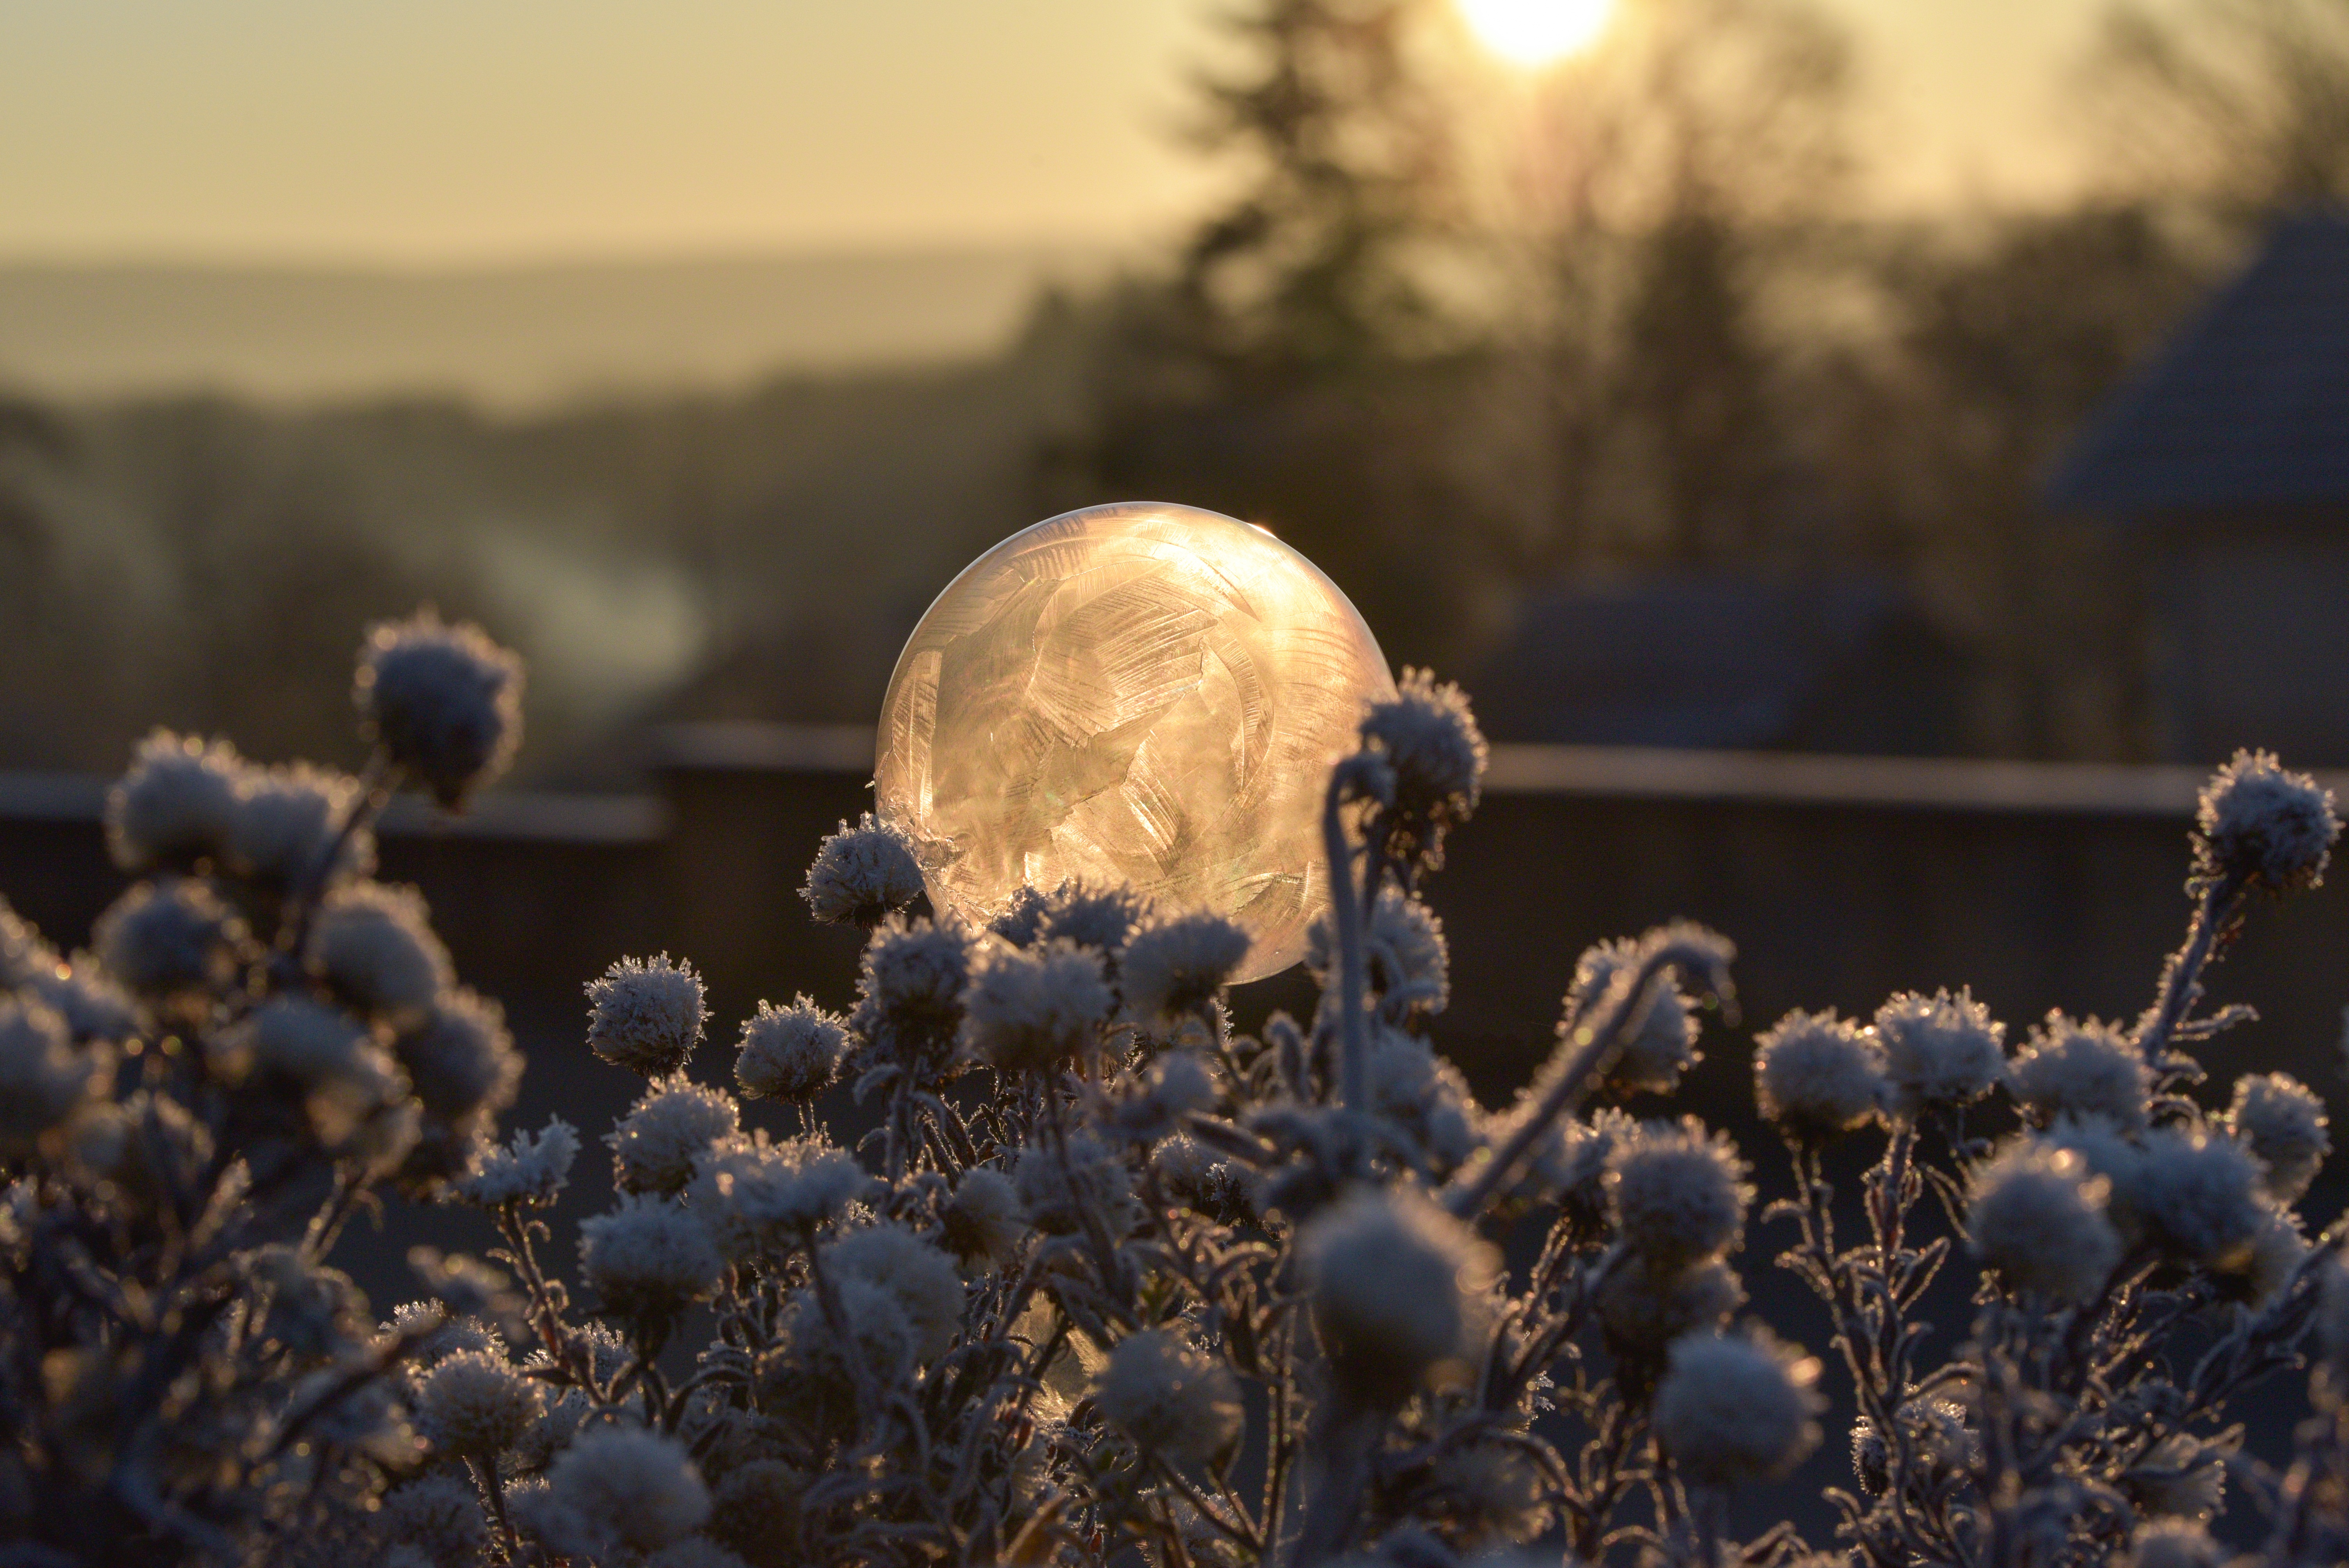
natural, sky, atmosphere, plant, light, nature, leaf, People in nature, tree, branch, natural landscape, twig, sunlight, freezing, atmospheric phenomenon, wood, snow, grass, morning, astronomical object, cloud, happy, landscape, art, close up, winter, frost, horizon, meteorological phenomenon, macro photography, lens flare, evening, backlighting, soil, stock photography, sunrise, forest, cumulus, field, grassland, sphere, sun, celestial event, sunset